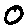
Label: 0